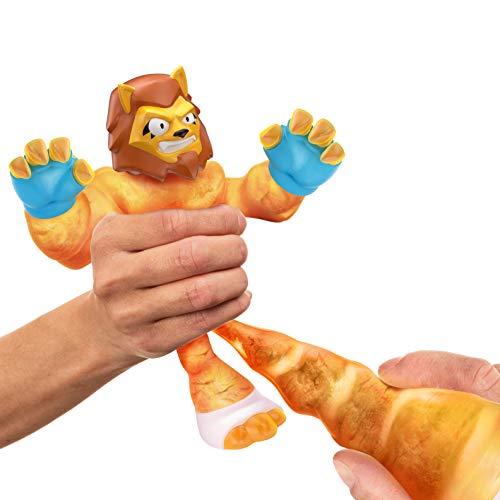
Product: Heroes of Goo Jit Zu - Sandy Lion Action Figure, Sahario
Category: Toys & Games | Toy Figures & Playsets
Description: Heroes of Goo Jit Zu provides kids with a new gooey way to play with action figures, with no mess.
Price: $10.99
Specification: ProductDimensions:1.8x5.5x5.1inches|ItemWeight:5.3ounces|ShippingWeight:8.2ounces(Viewshippingratesandpolicies)|ASIN:B07NSSSWKS|Itemmodelnumber:41022|Manufacturerrecommendedage:4-15years